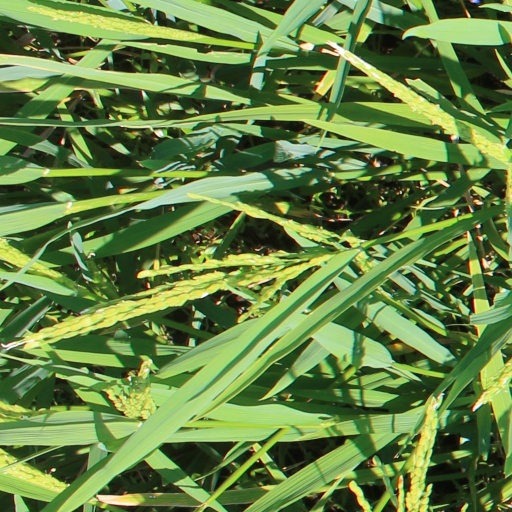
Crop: rice